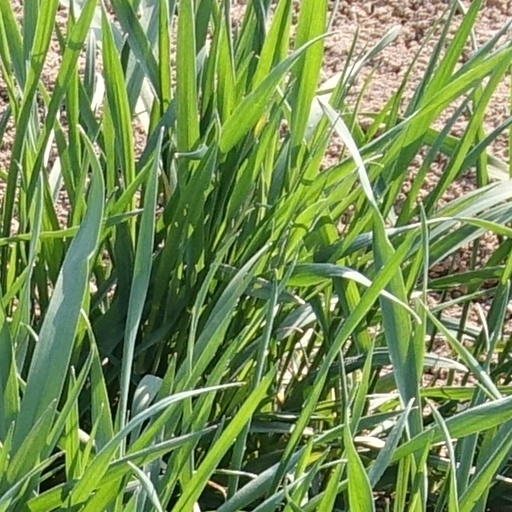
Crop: wheat